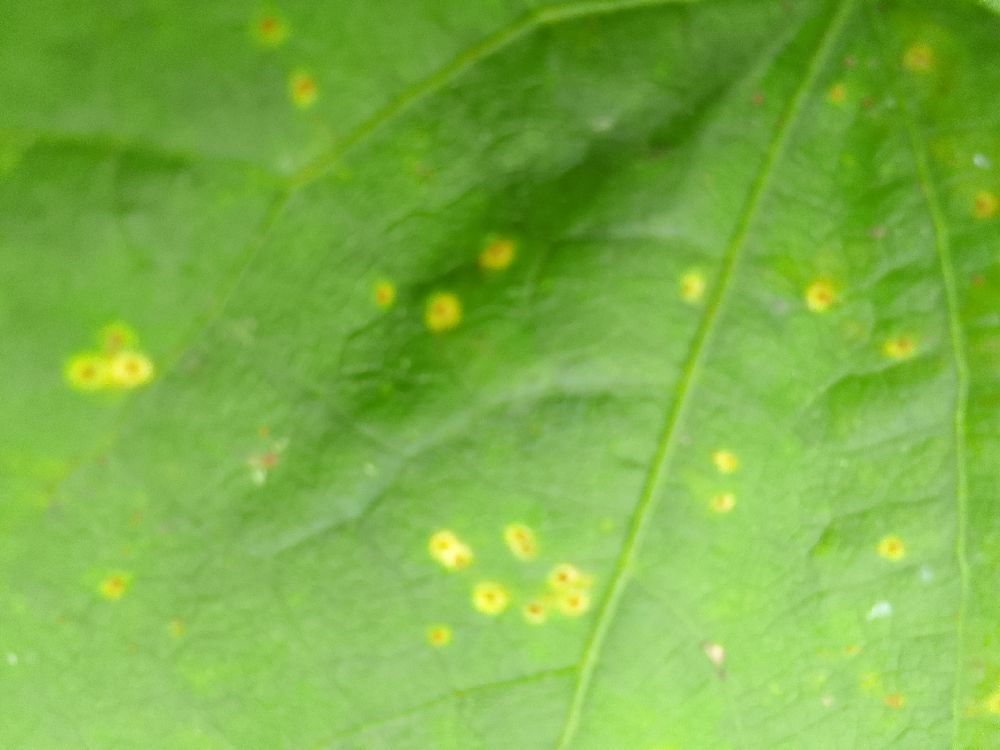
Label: rust